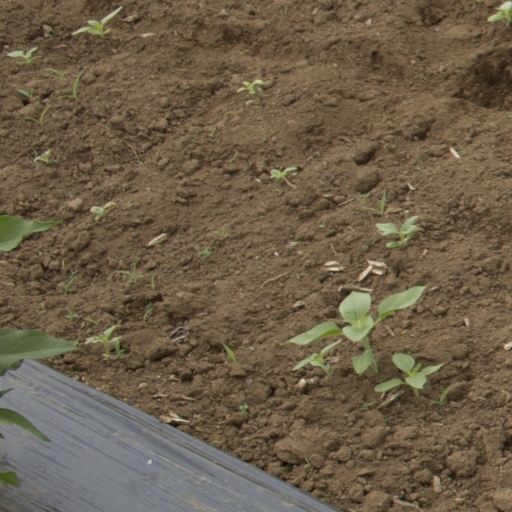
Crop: Jerusalem artichoke